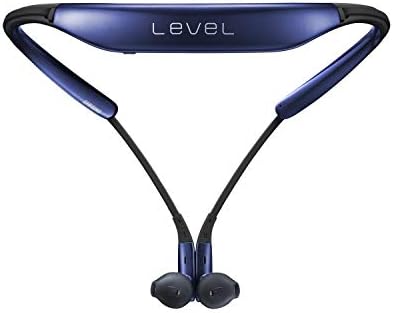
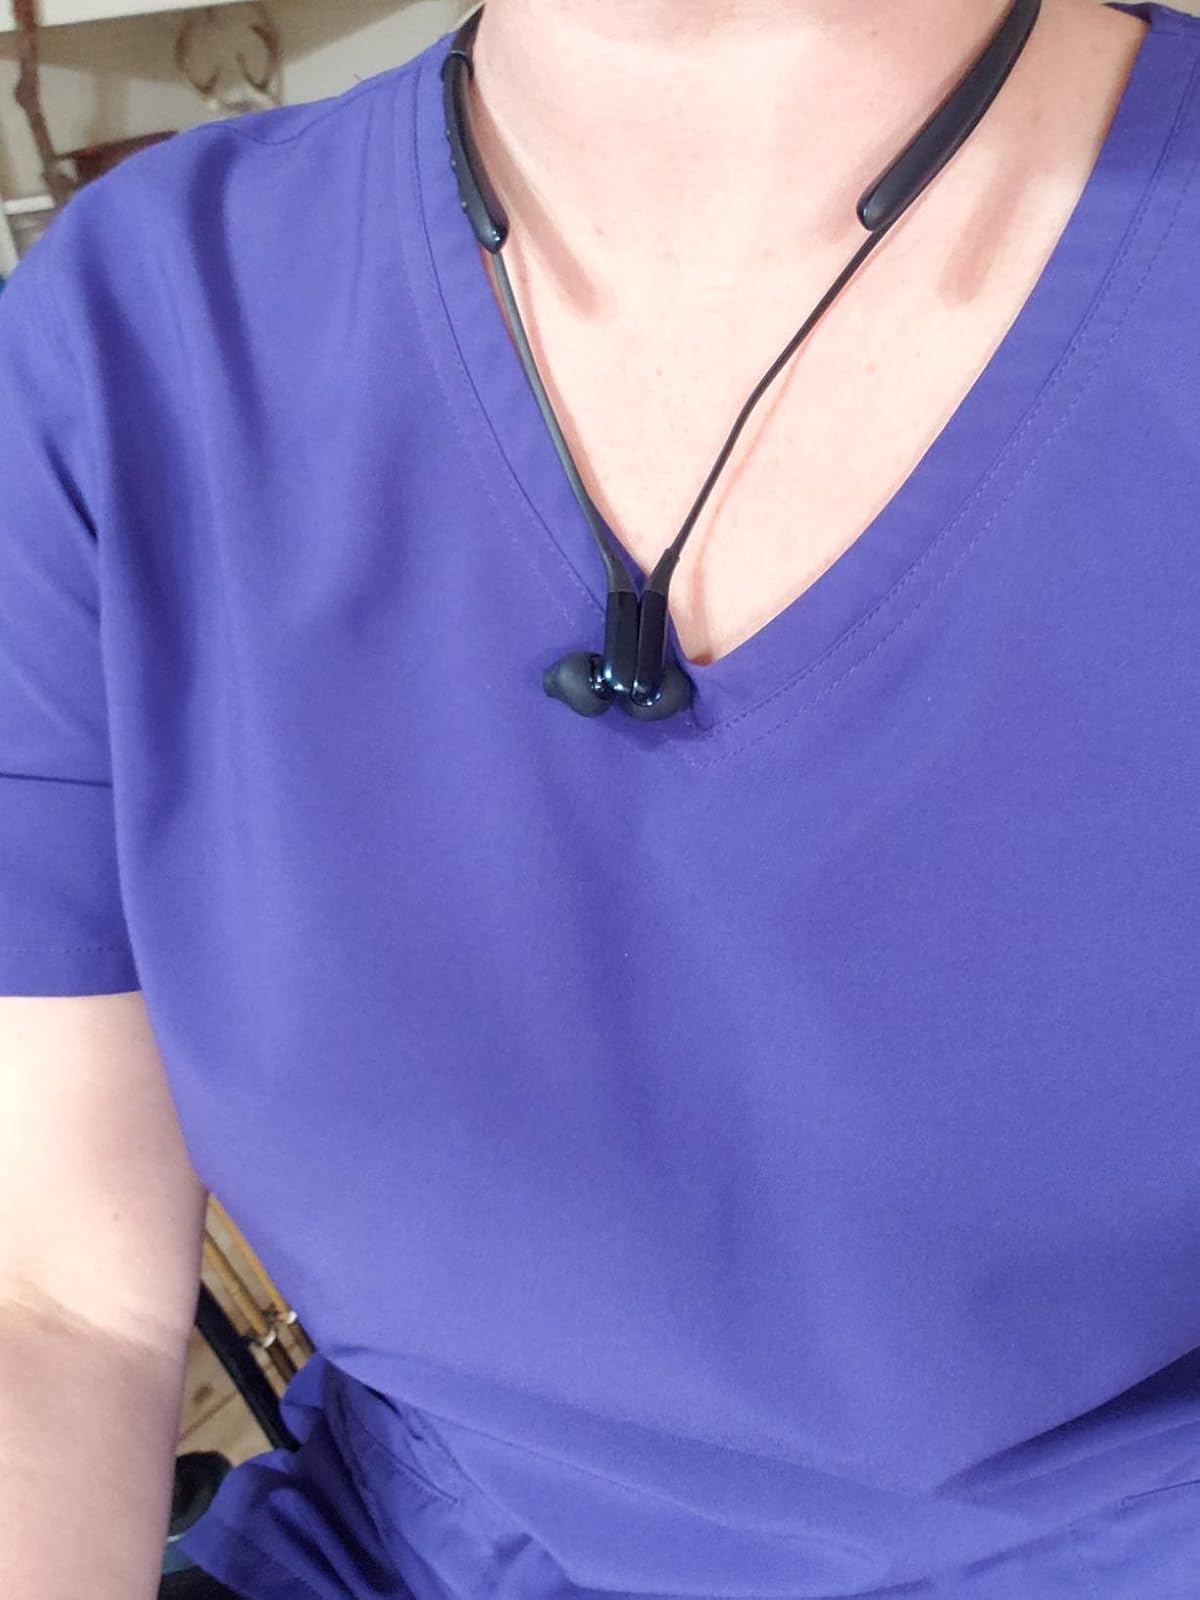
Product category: headphones
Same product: yes